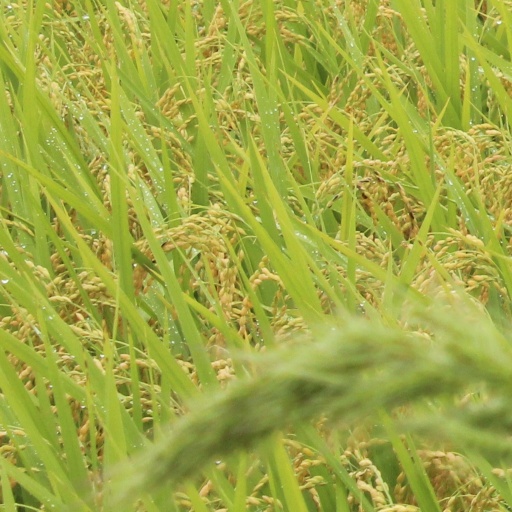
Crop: rice